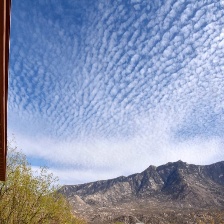
Cloud type: Cirrostratus